Eisan-ji

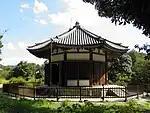
Hondo

is a Buddhist temple located in the city of Gojō, Nara Prefecture, Japan. It belongs to the Shingon sect of Japanese Buddhism and its "honzon" is a statue of Yakushi Nyorai. The temple's full name is Gakushō-san Eisan-ji (学晶山 栄山寺).The temple is noted for its Nara period octagonal hall, which is designated as a National Treasure.